Catholic Church and politics in the United States

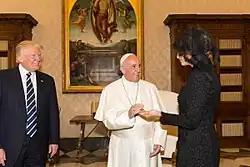
U.S. President Donald Trump and First Lady Melania Trump meeting with Pope Francis, Wednesday, May 24, 2017, in Vatican City.

Religion plays a part in American elections. Religion is part of the political debate over LGBTQ rights, abortion, the right to die/assisted suicide, universal health care, workers rights and immigration.